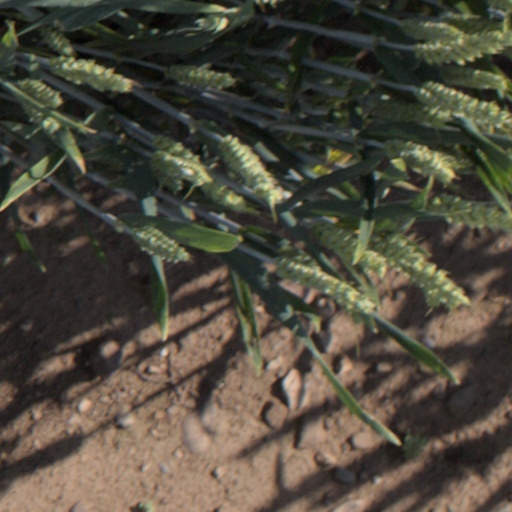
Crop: wheat